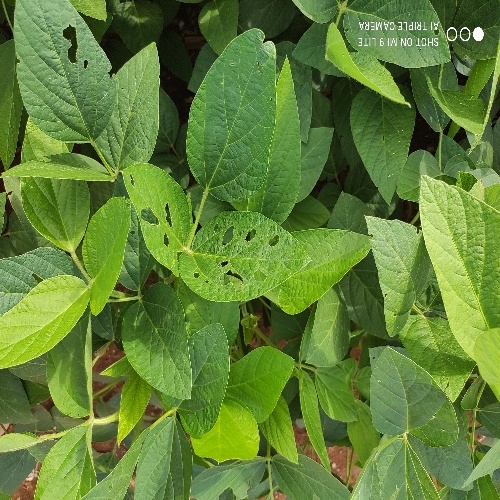
Label: Caterpillar